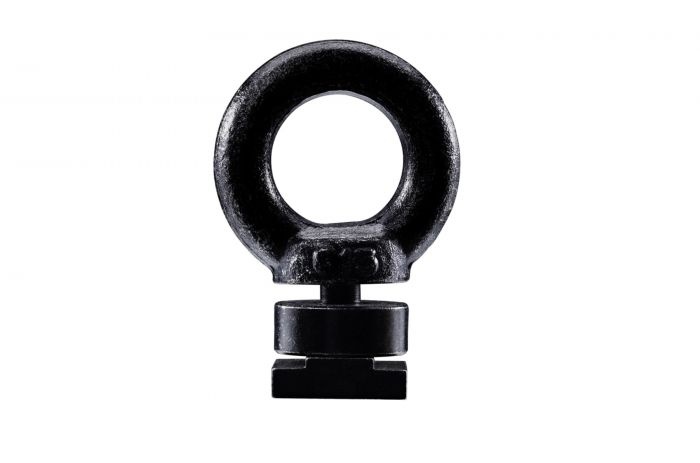
THULE ØYEBOLT 2-PACK
Smart løsning til å skli inn og feste i Thule WingBar Thule SlideBar og Thule ProBar som er utstyrt med T-spor. Monteres fortrinnsvis i det bakre T-sporet på Thule Heavy-Duty Stang. Perfekt til å kunne feste jekkestropper og annet festemateriell for å sikre last. Ypperlig for bruk med Thule Spennebånd. Selges i sett på 2.
Brand: Per Hagen Bilrekvisita
Category: Vehicles & Parts > Vehicle Parts & Accessories > Vehicle Storage & Cargo > Motor Vehicle Carrying Rack Accessories > Vehicle Bicycle Rack Accessories